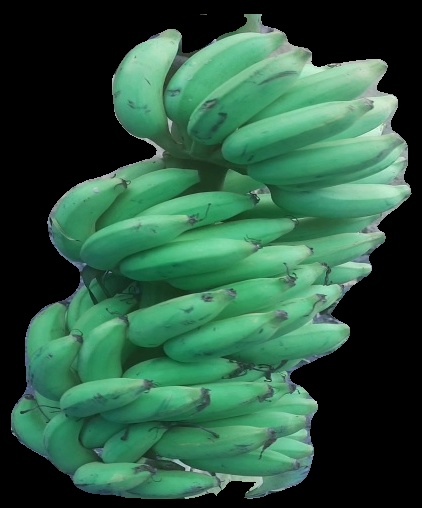
Variety: elakki-bale
Grade: grade2